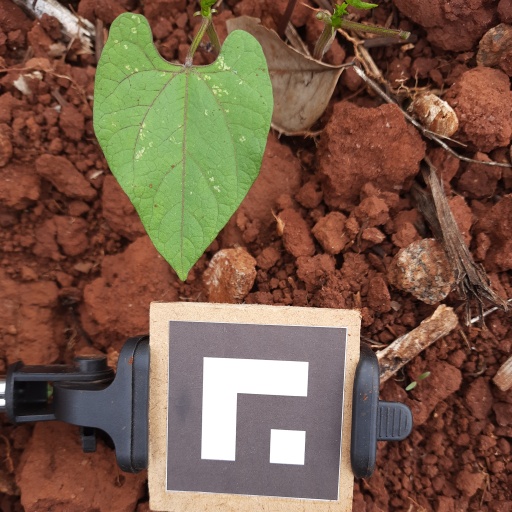
Observations: wavy surface, no eating holes, under shade